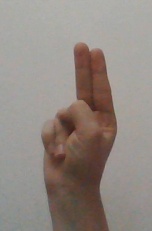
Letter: taa